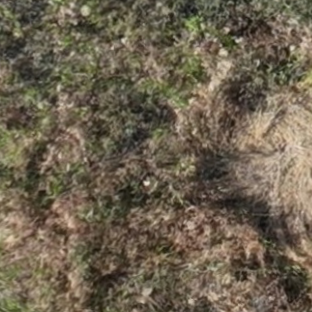
Month: july